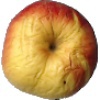
Label: Apple Red Yellow 1